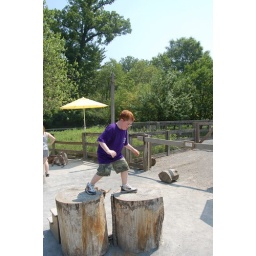
Jared playing mountain goat in the goat pen